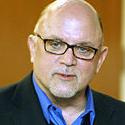
Age: 57